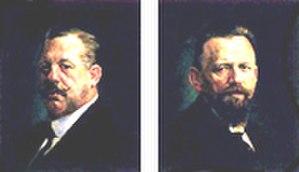
Kuka est une entreprise spécialisée dans les robots industriels et les prestations de production automatisées destinées aux industries. Elle est basée à Augsbourg en Allemagne. La société compte 25 filiales dont la plupart opèrent dans la distribution et les services, aux États-Unis, au Mexique, au Brésil, au Japon, en Chine, en Corée du Sud, en Inde, à Taiwan, ainsi que dans plusieurs pays d’Europe et en France.